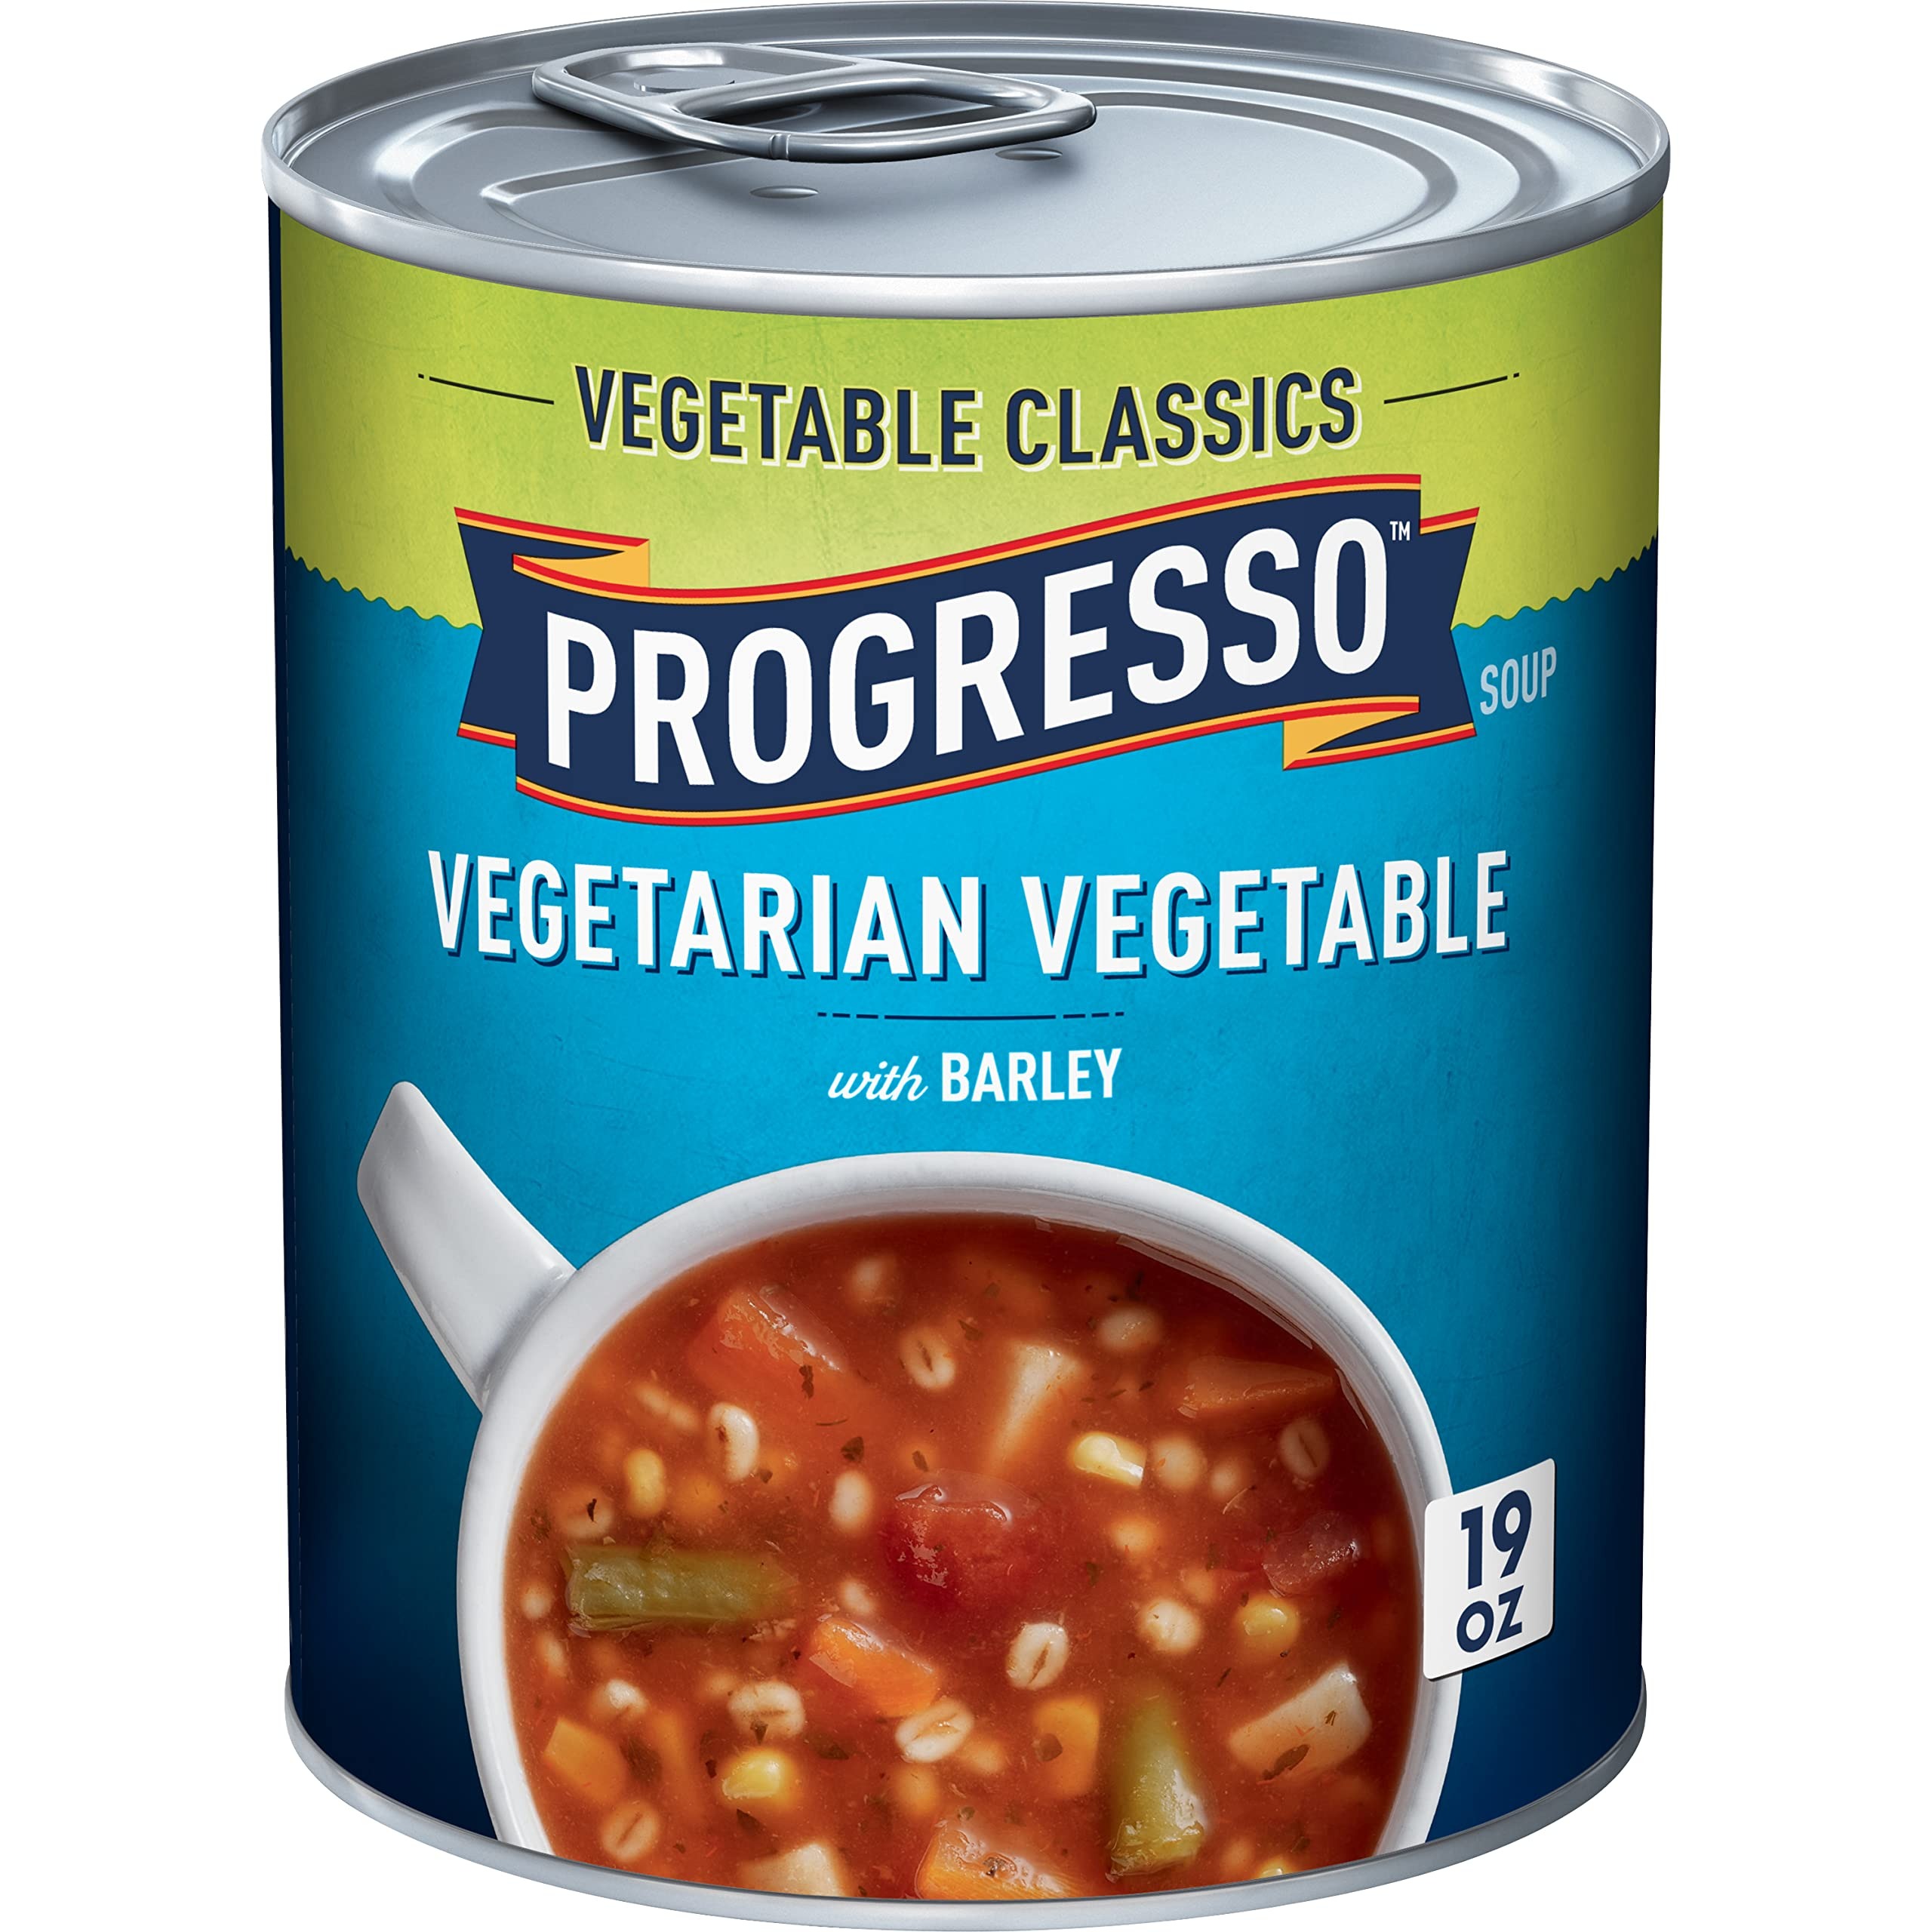
Item Name: Progresso Vegetable Classics Soup, Vegetable Barley, 19 oz (Pack of 6)
Bullet Point 1: VEGETABLE BARLEY: Hearty and soul-satisfying vegetable with barley soup made with quality ingredients for the whole family to enjoy
Bullet Point 2: WHOLESOME FOOD: Made with no artificial flavors or added MSG
Bullet Point 3: REAL INGREDIENTS: Our recipe includes no artificial flavors and no colors from artificial sources
Bullet Point 4: INSTANT SOUP: Ready-to-serve in under 5 minutes; About 2 servings per container
Bullet Point 5: BOX CONTAINS: 1 can, 19 oz
Value: 114.0
Unit: Ounce

Price: 5.455